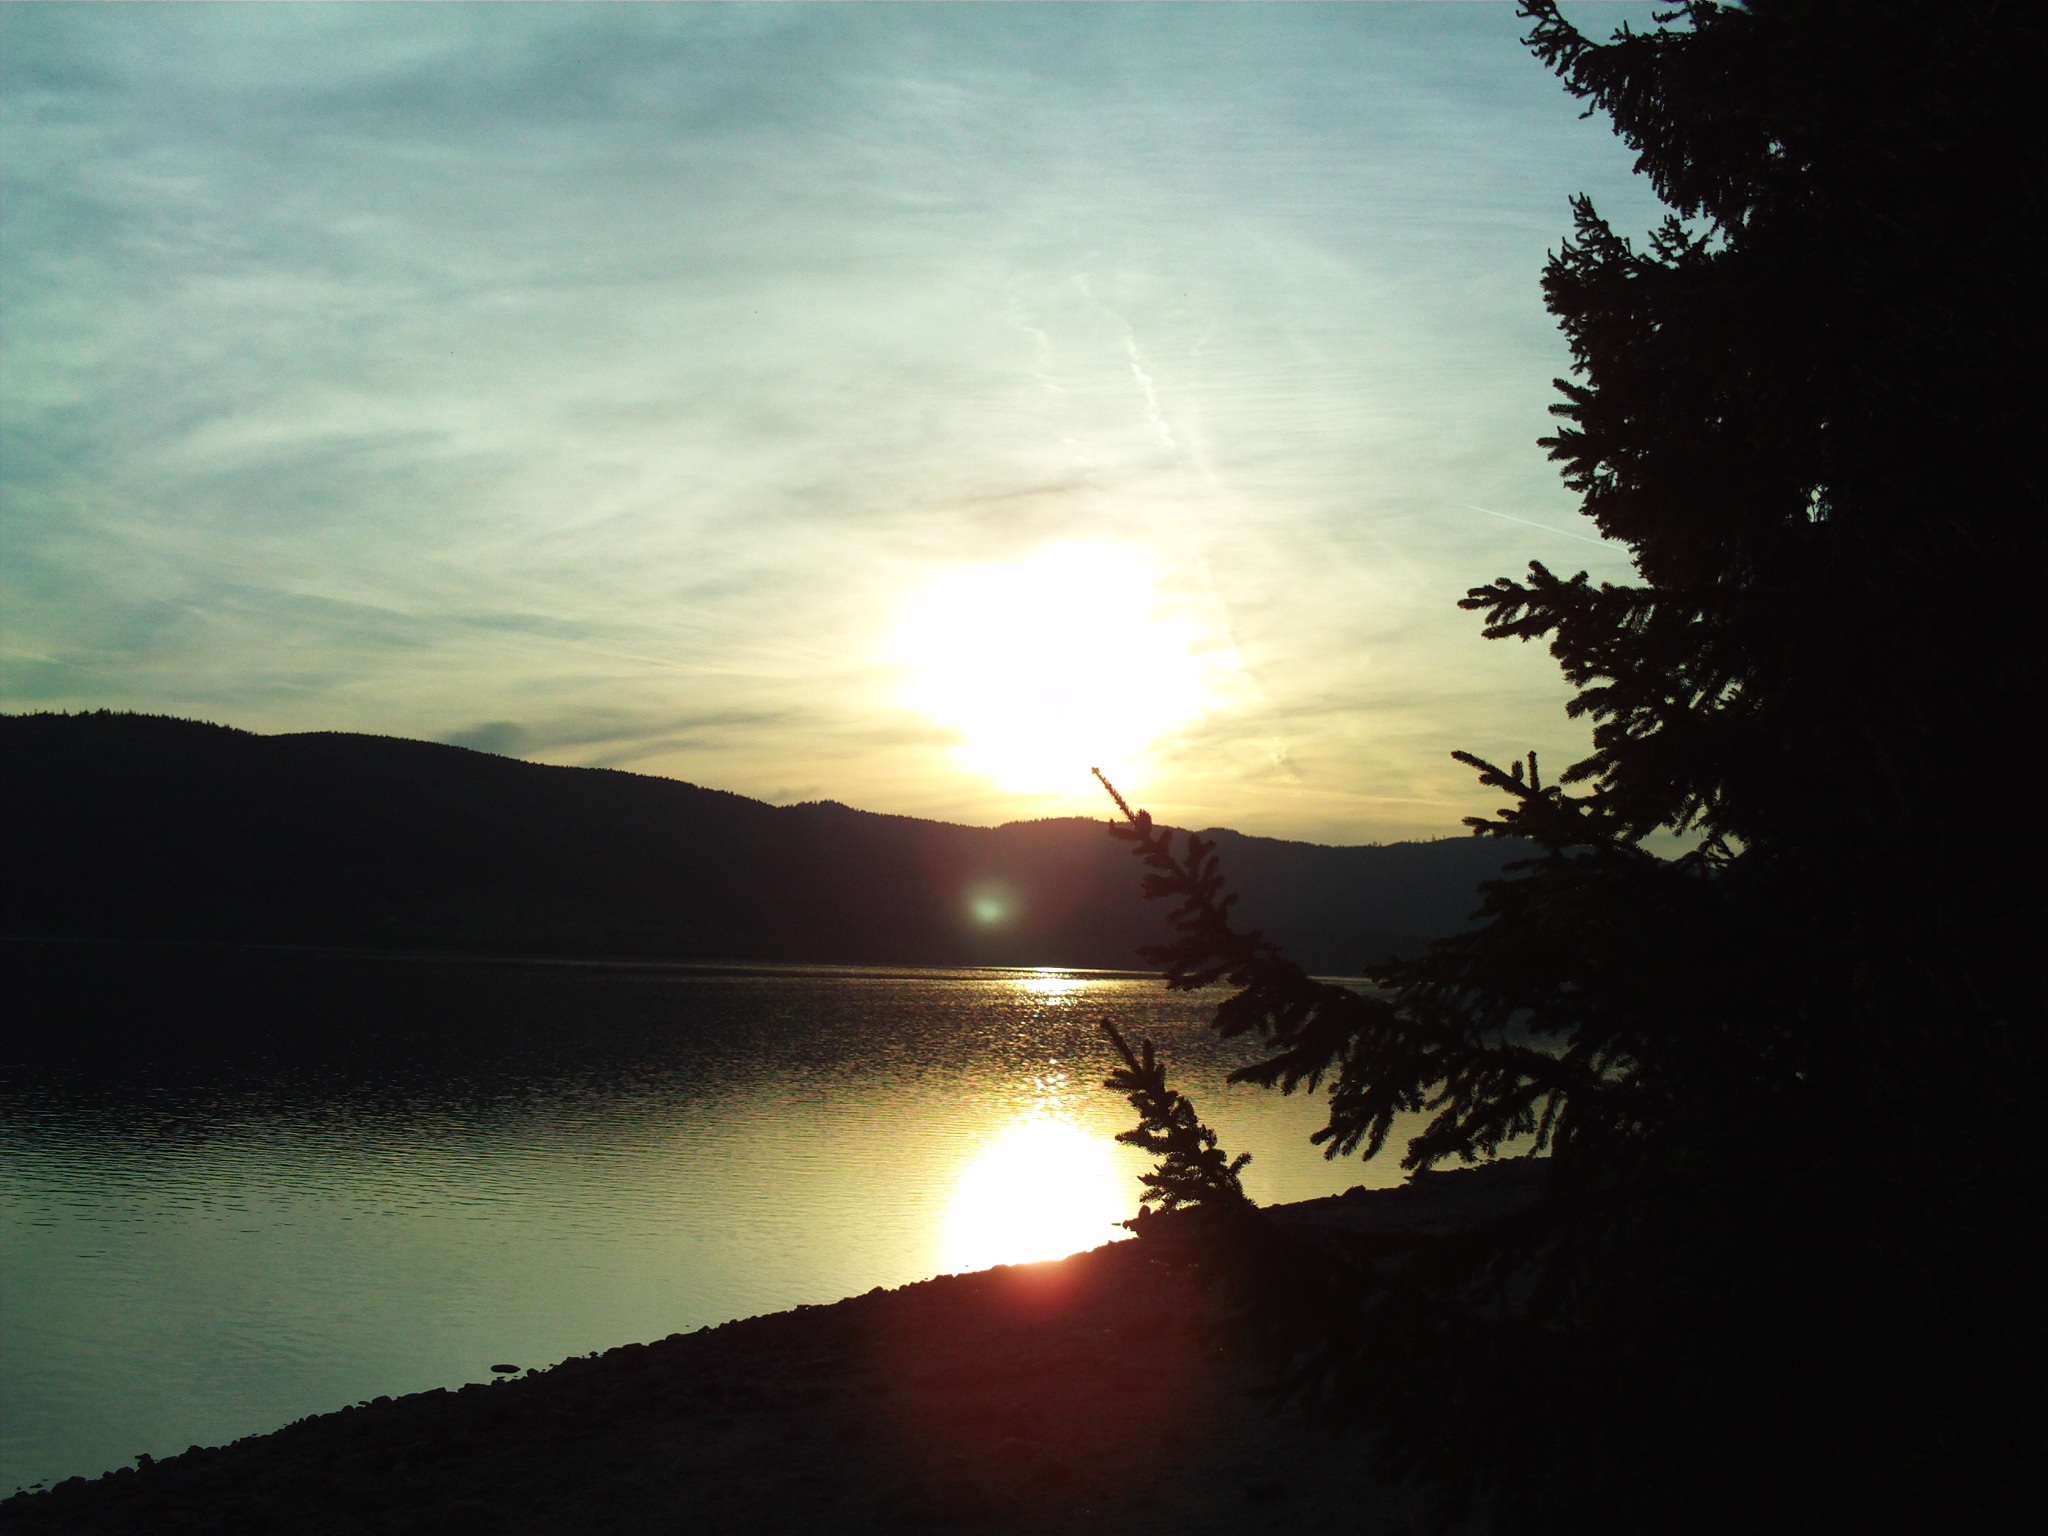
sea, forest, cloud, sky, sun, sunrise, sunset, sunlight, morning, lake, dawn, dusk, evening, reflection, mountains, loch, afterglow, orange sky, astronomical object, atmospheric phenomenon